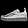
Label: Sneaker